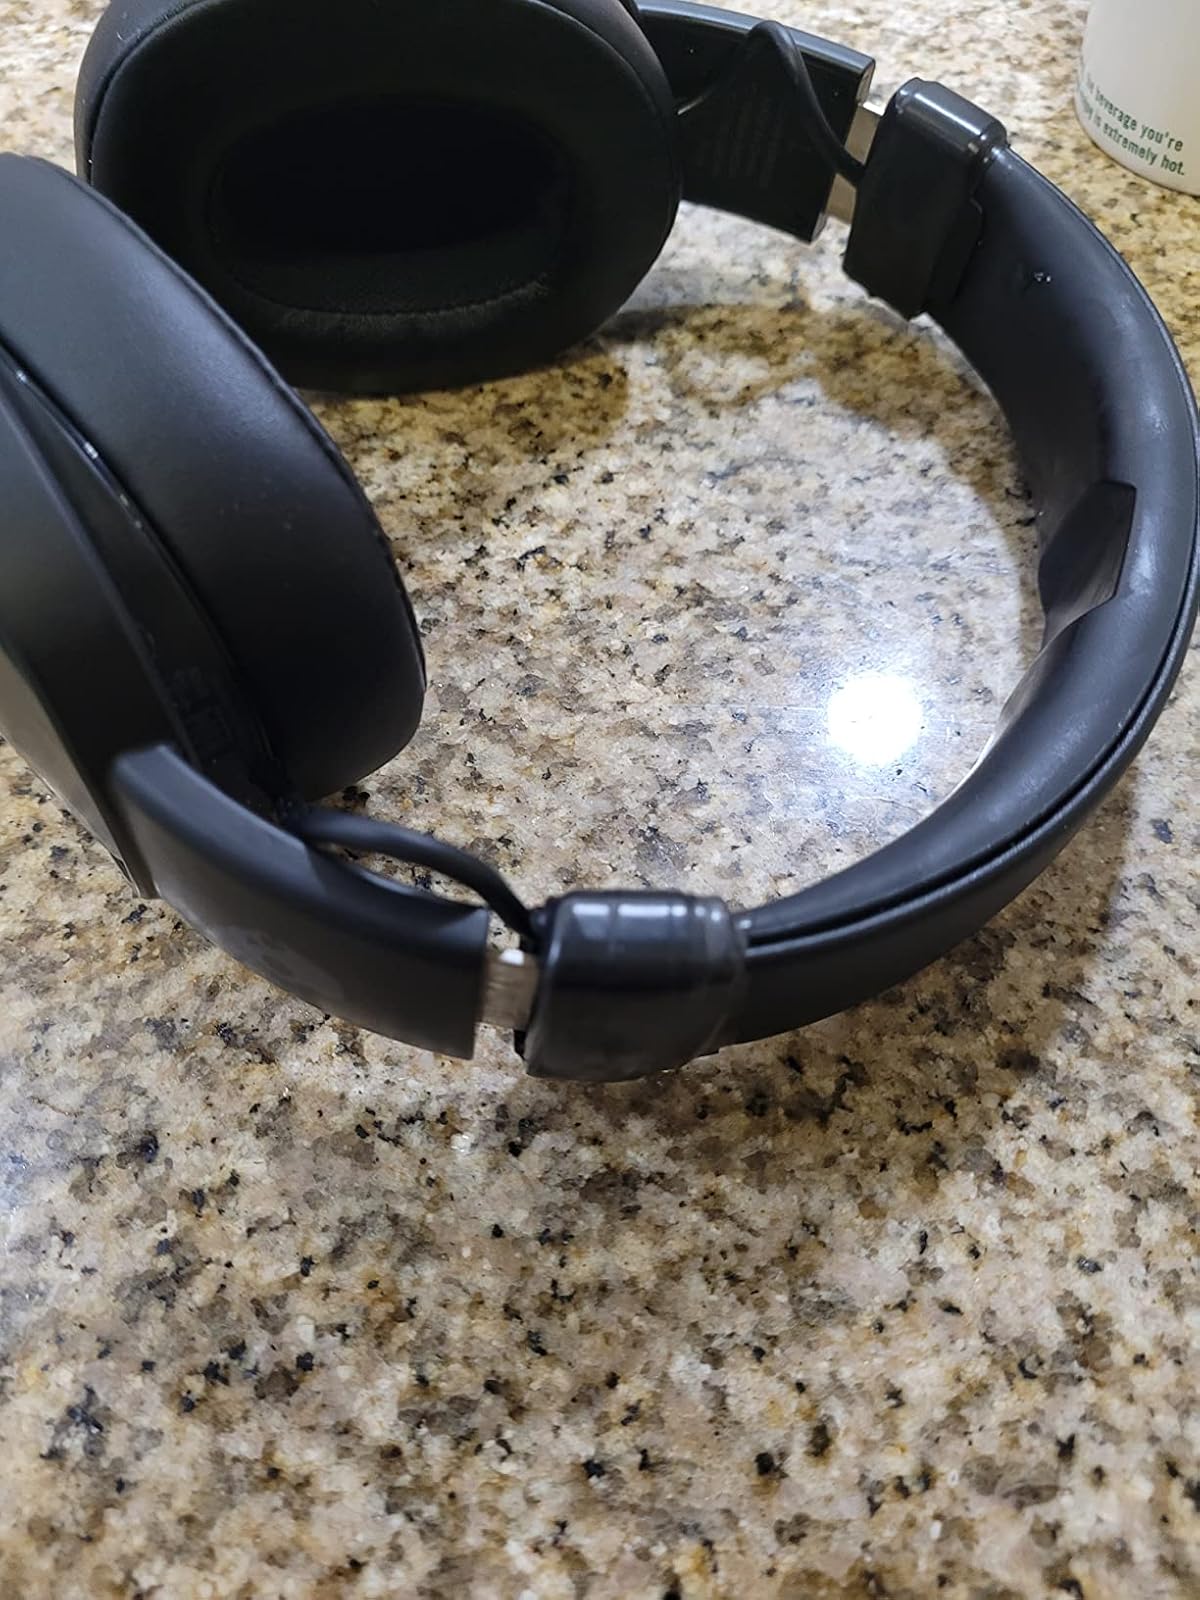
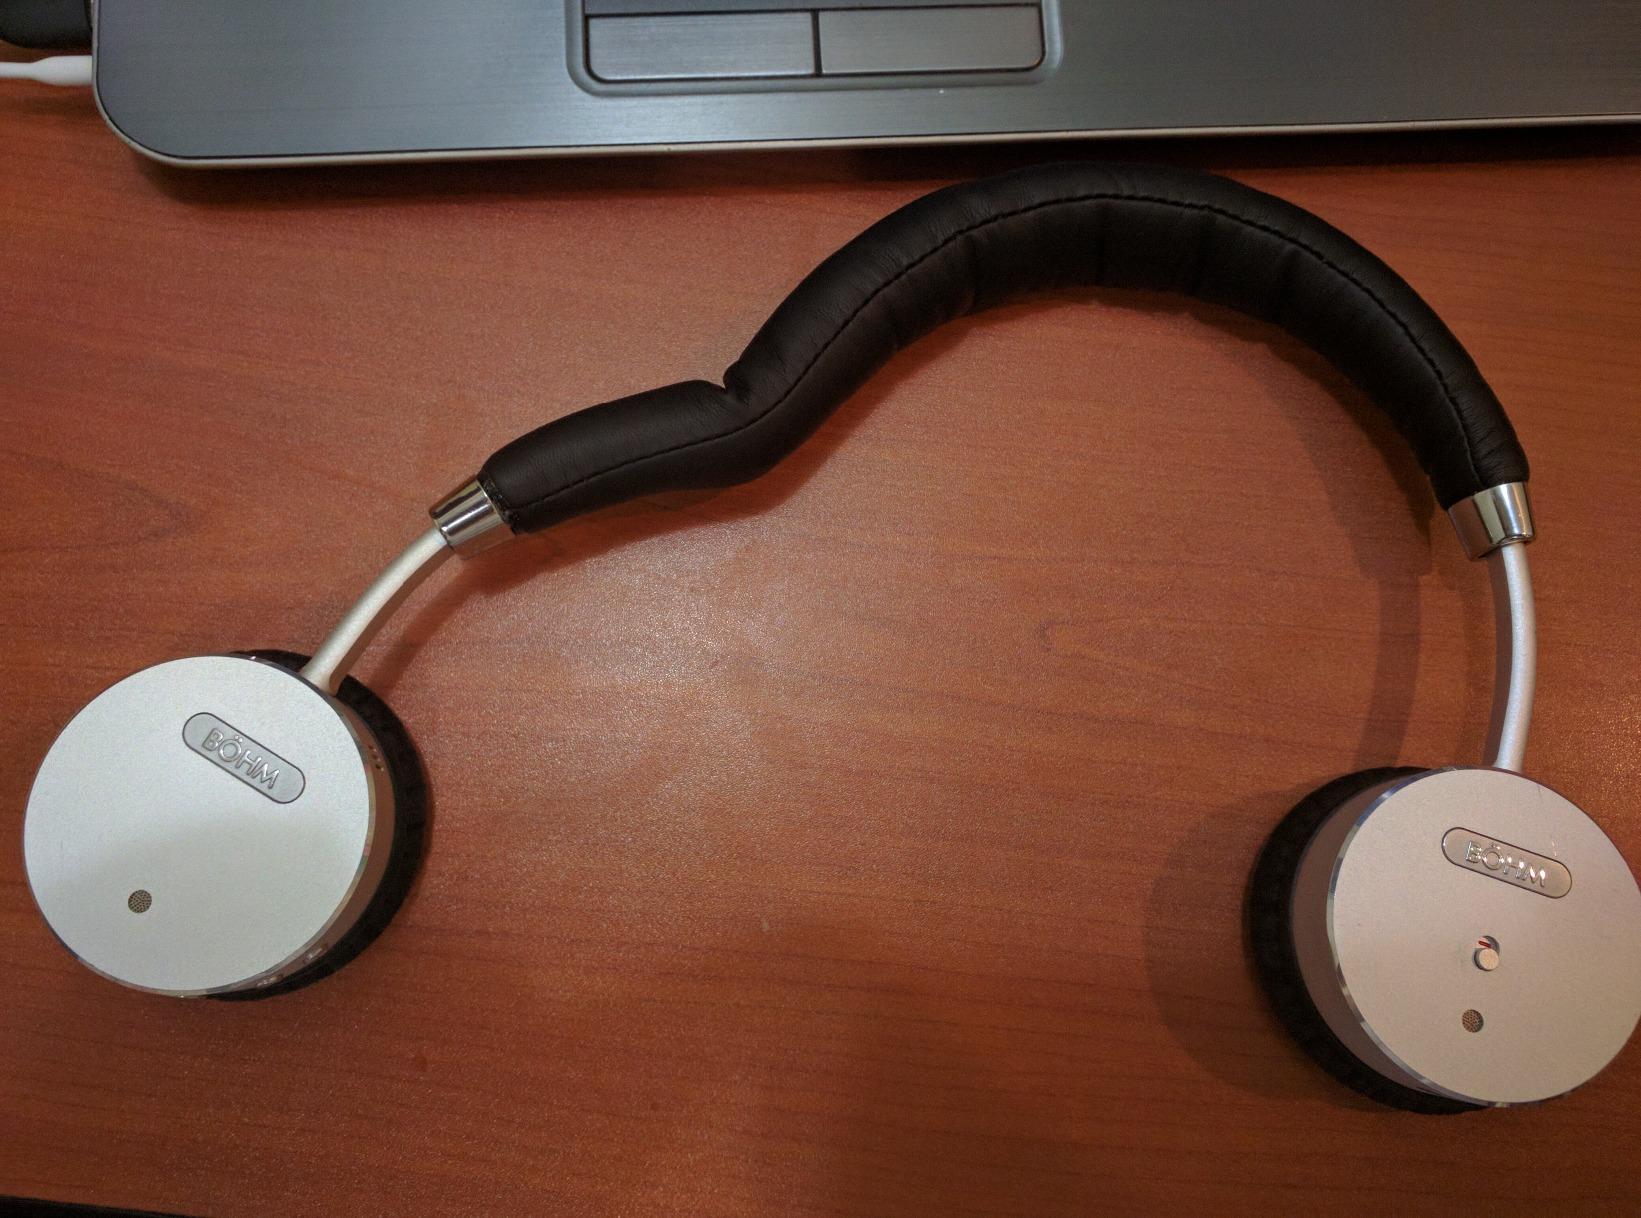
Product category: headphones
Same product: no